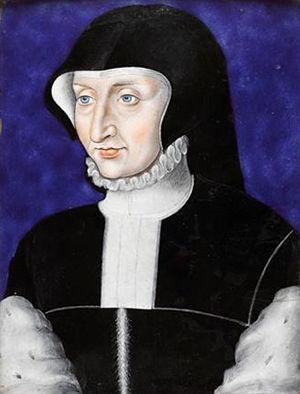
Antoinette de Bourbon-Vendôme fut la première duchesse de Guise.
Cet article présente la liste des dames, comtesses et duchesses de Guise, par mariage ou de plein droit.